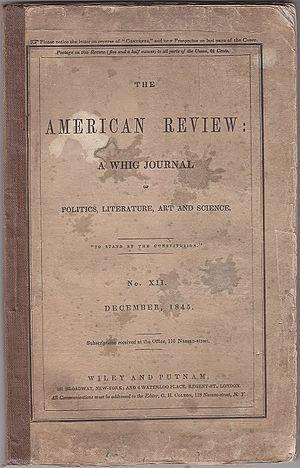
La Vérité sur le cas de M. Valdemar est une nouvelle fantastique de l'écrivain américain Edgar Allan Poe publiée en 1845.